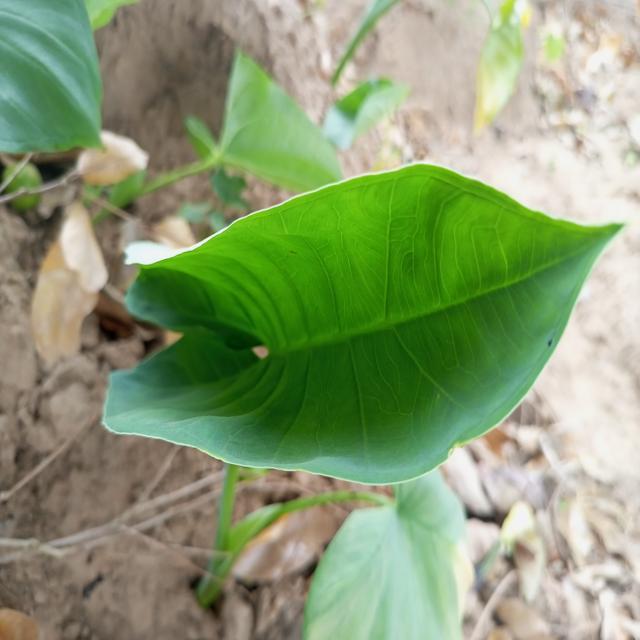
Label: Healthy